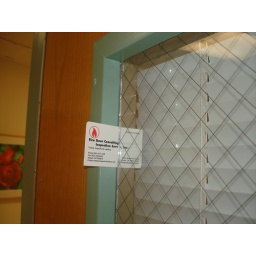
The glass is too narrow for the vision light frame in this fire door